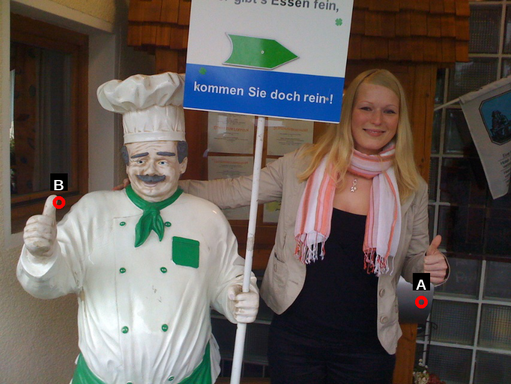
Question: Two points are circled on the image, labeled by A and B beside each circle. Which point is closer to the camera?
Select from the following choices.
(A) A is closer
(B) B is closer
Answer: B